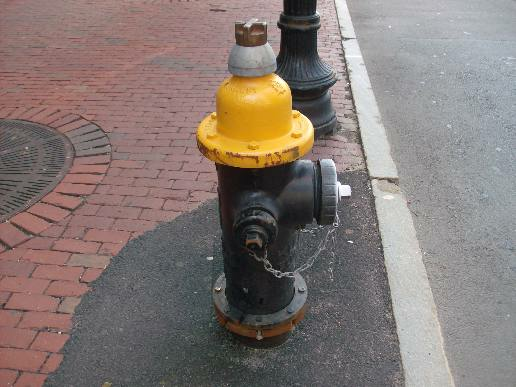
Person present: No